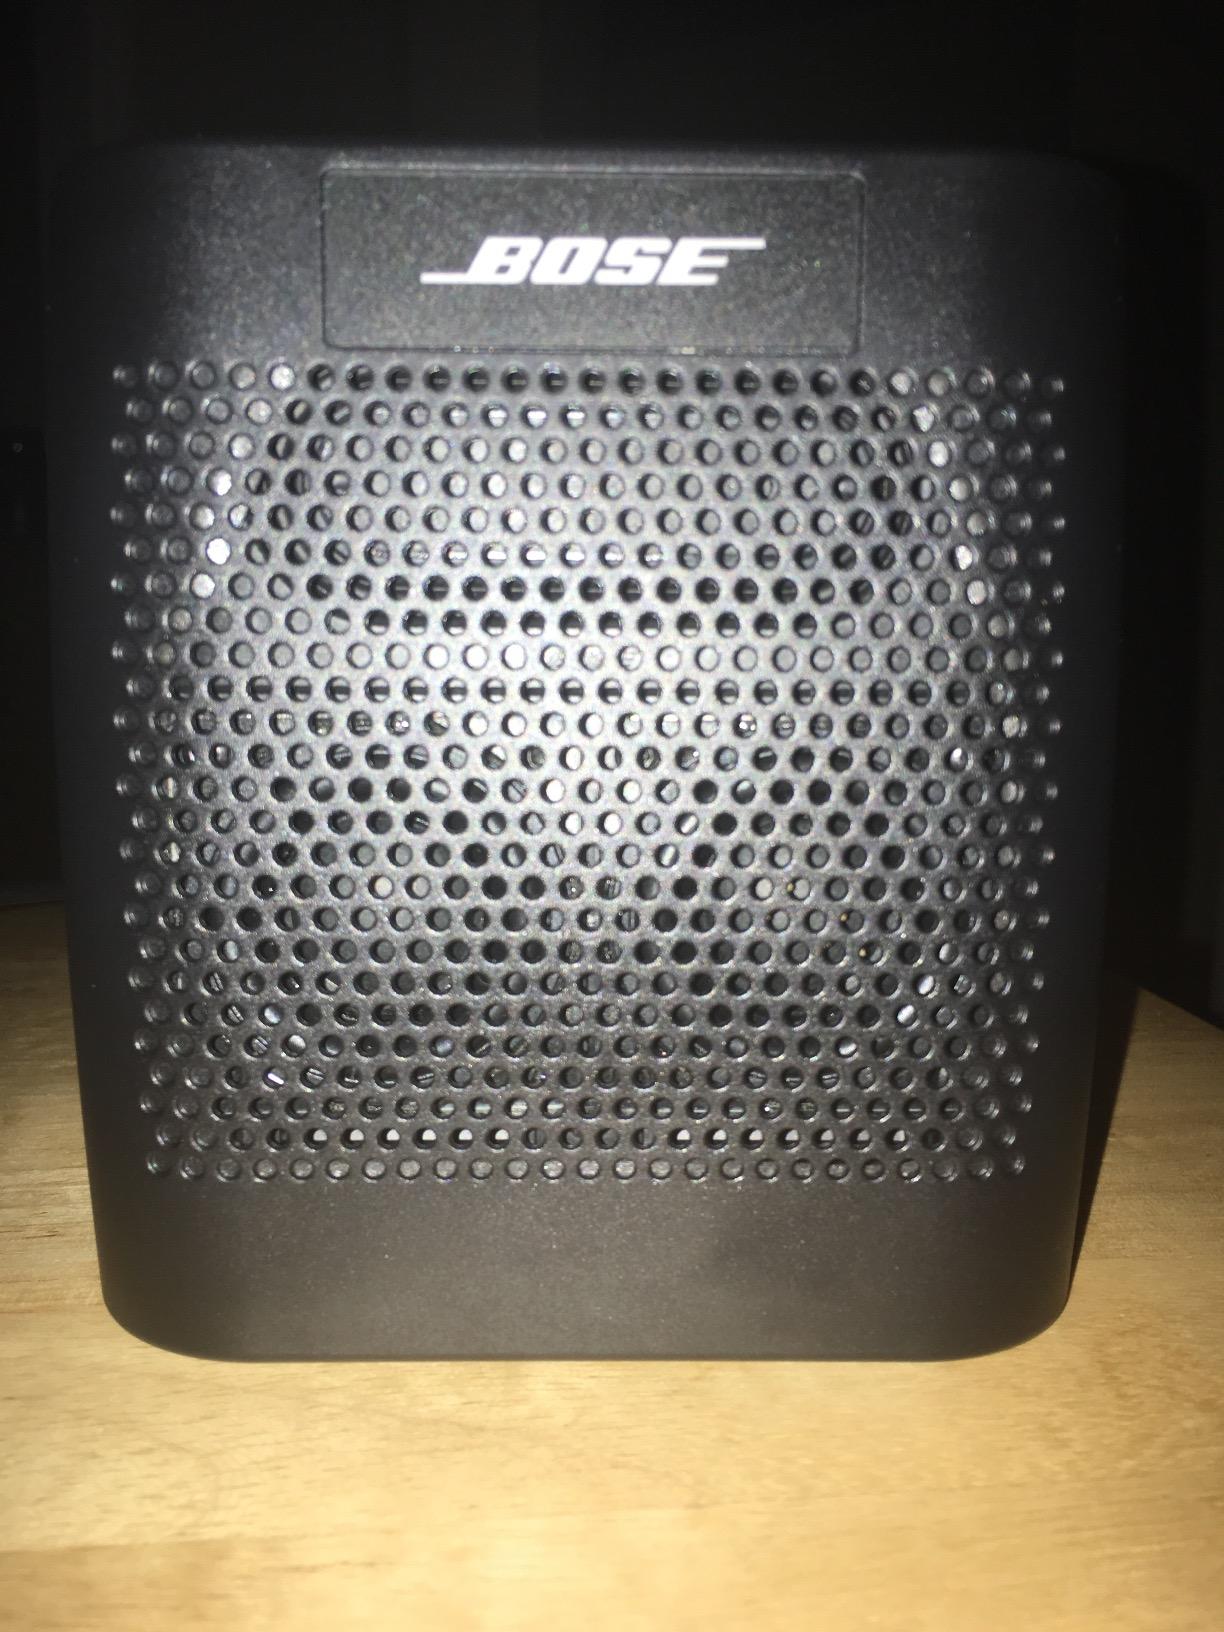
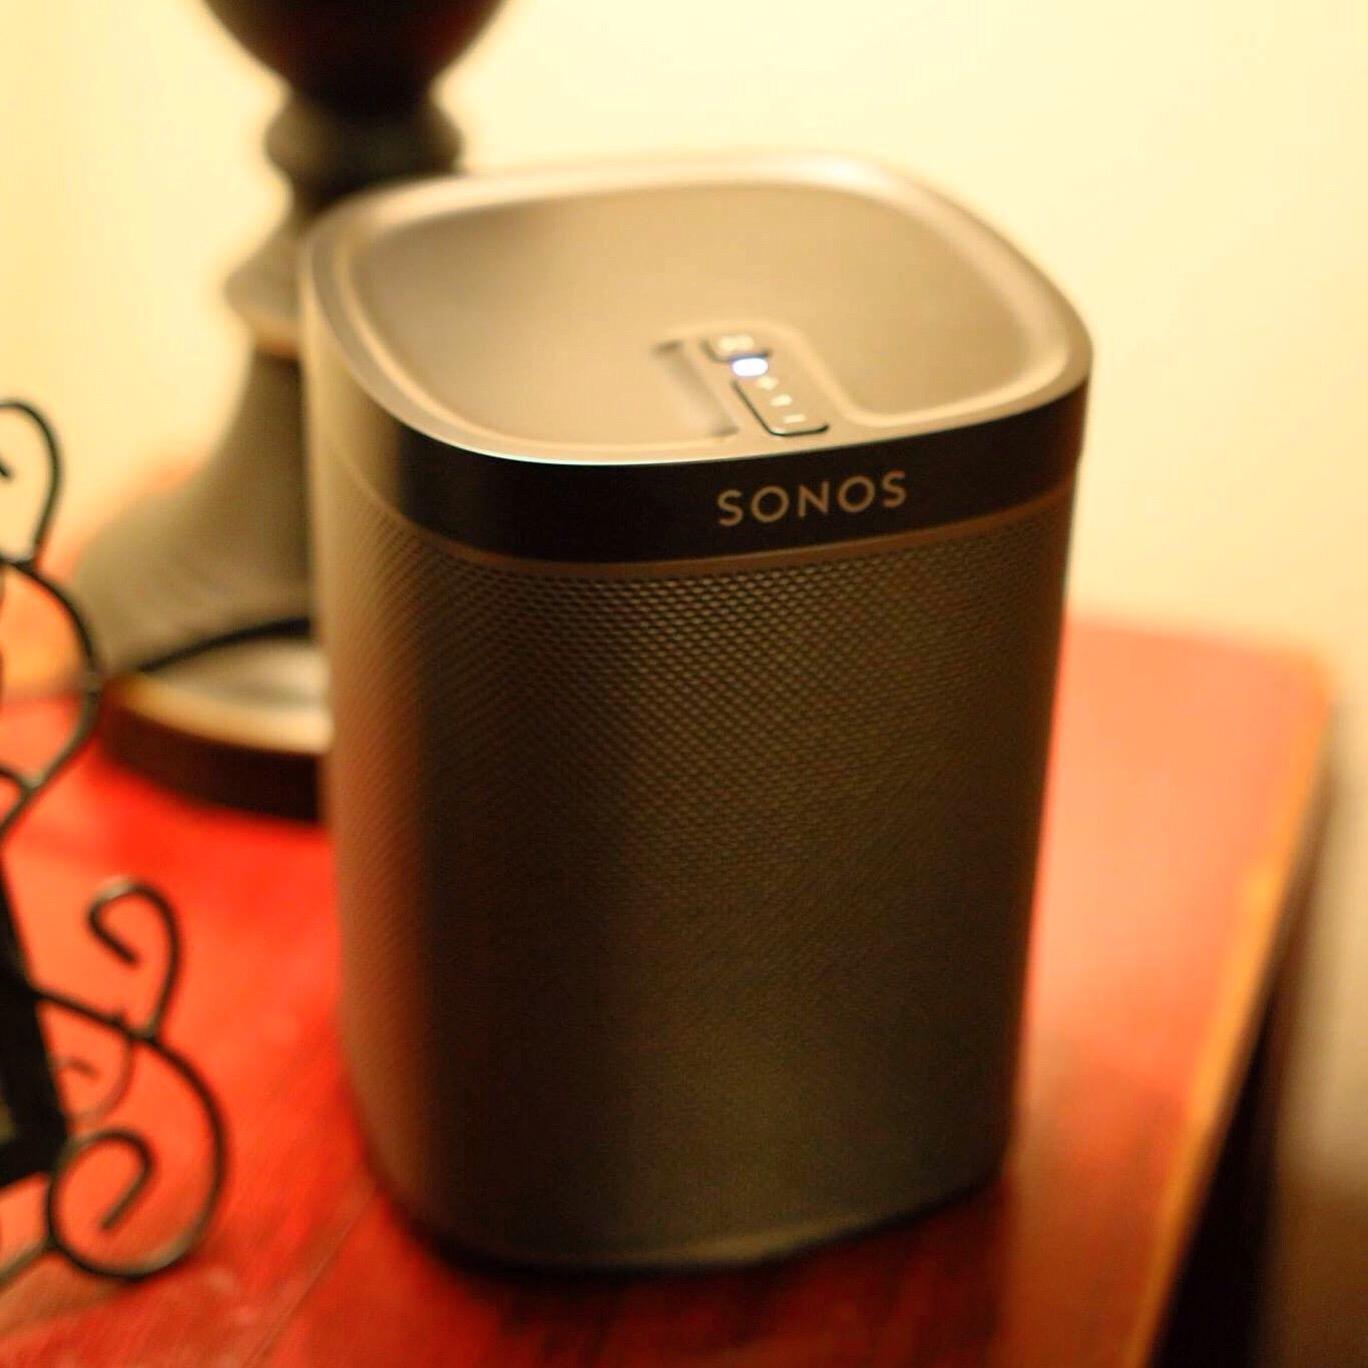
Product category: speaker
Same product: no